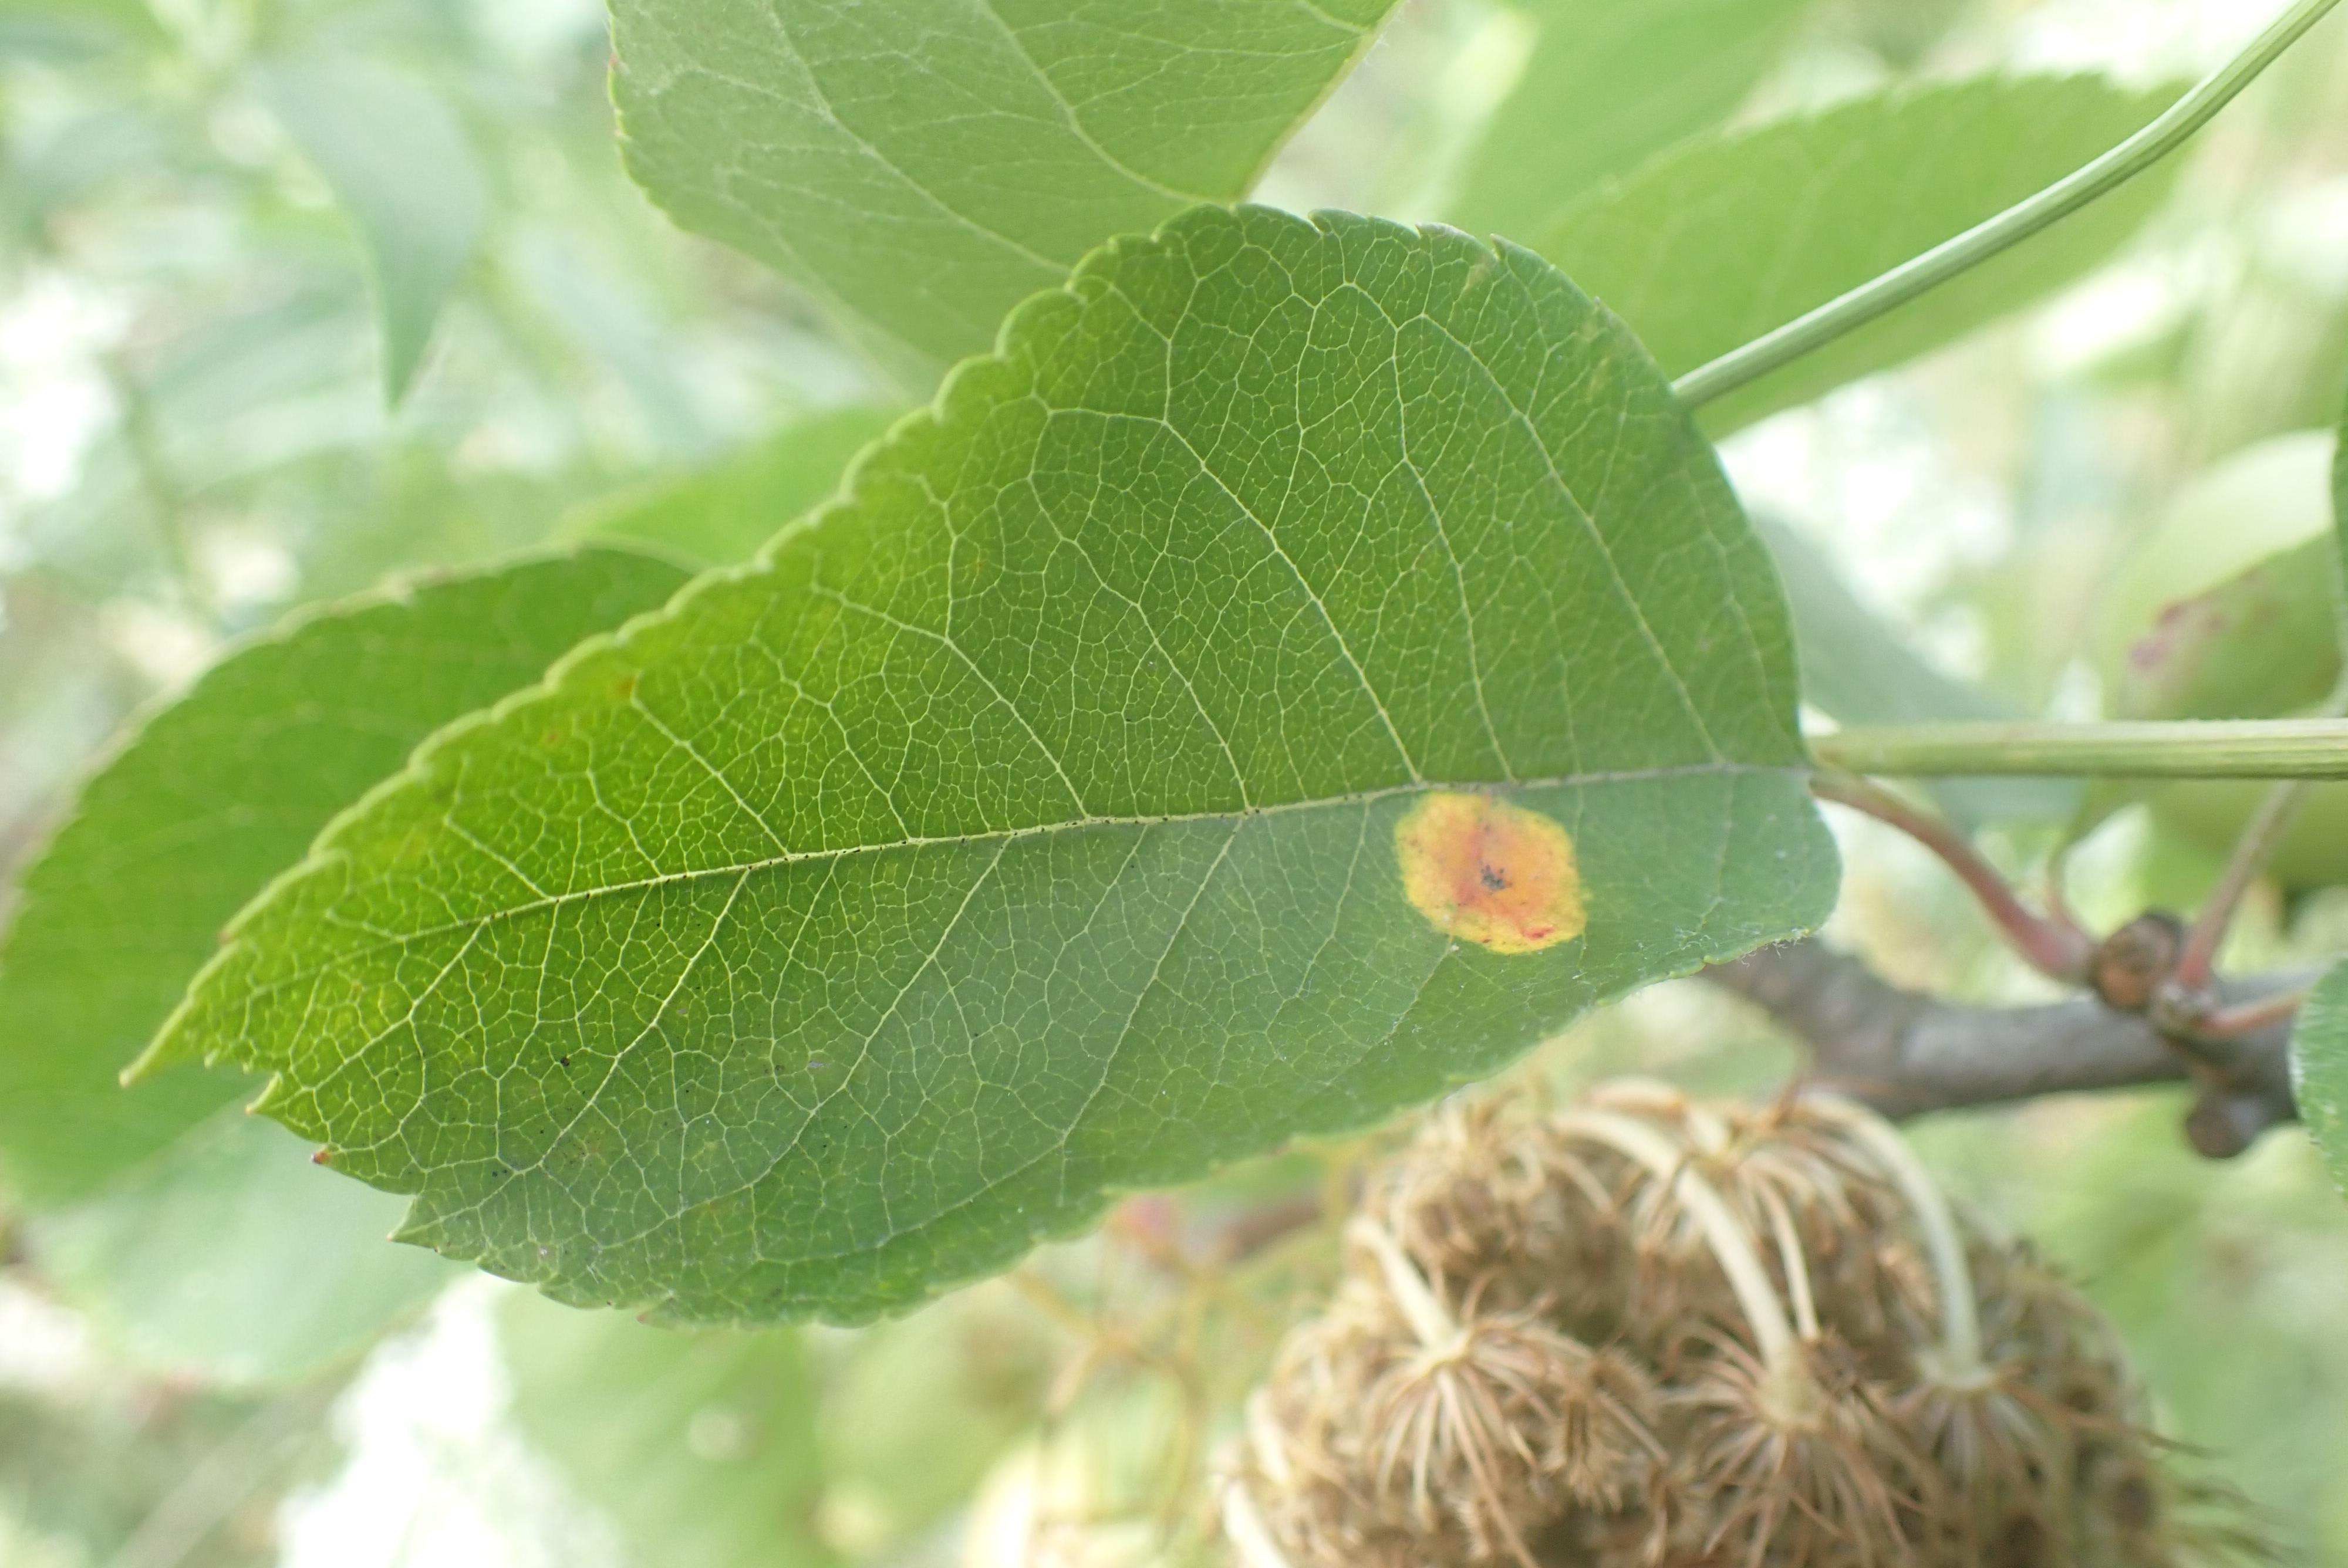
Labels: rust